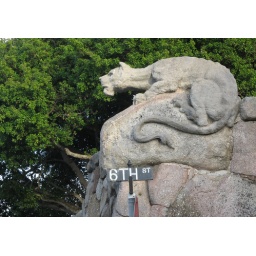
A mountain lion sculpture in Pacific Grove, CA. For the Exploring Photography &amp;quot;Zodiac&amp;quot; challenge.